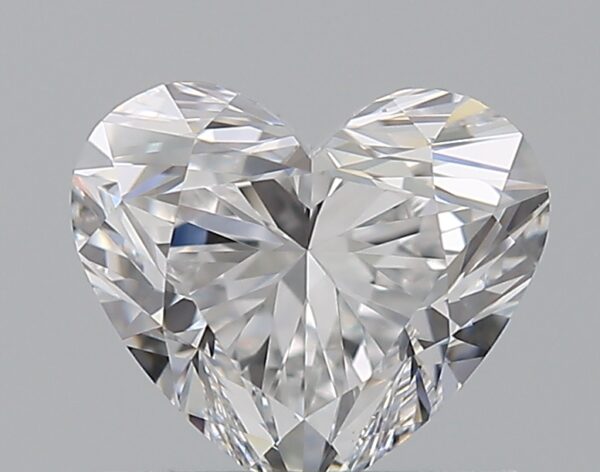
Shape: heart
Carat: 0.72
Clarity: VS2
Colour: D
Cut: EX
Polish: EX
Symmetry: EX
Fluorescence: F
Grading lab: GIA
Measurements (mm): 5.4 x 6.17 x 3.73